Chiller

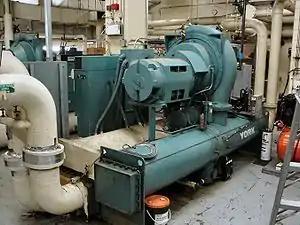
York International liquid-cooled chiller

A chiller is a machine that removes heat from a liquid coolant via a vapor-compression, adsorption refrigeration, or absorption refrigeration cycles. This liquid can then be circulated through a heat exchanger to cool equipment, or another process stream (such as air or process water). As a necessary by-product, refrigeration creates waste heat that must be exhausted to ambience, or for greater efficiency, recovered for heating purposes. Vapor compression chillers may use any of a number of different types of compressors. Most common today are the hermetic scroll, semi-hermetic screw, or centrifugal compressors. The condensing side of the chiller can be either air or water cooled. Even when liquid cooled, the chiller is often cooled by an induced or forced draft cooling tower. Absorption and adsorption chillers require a heat source to function.